Upper nobility

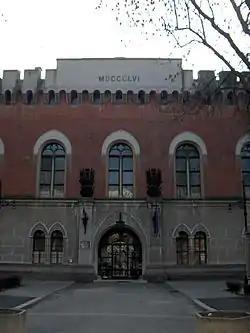
The Hunyadi Castle in Temesvár (today "Timișoara" in Romania), built in the 15th century

Besides the Counts Frankopan, the members of foreign ruling houses and the nobles of foreign origin who held offices in the royal administration or owned estates in the Kingdom of Hungary ("e.g.", Duke Ladislaus of Opole, Prince Fyodor Koriatovych, the "Despot" Stefan Lazarević and Count Hermann II of Celje) were the first individuals who used noble titles, but in theory, their legal status was still equal to that of the poorest members of the lesser nobility. Similarly, the status of the brothers Szentgyörgyi did not change when they were rewarded with the hereditary title "count of the Roman Empire" in 1459 by Frederick III, Holy Roman Emperor who had been claiming the throne for himself against King Matthias I.